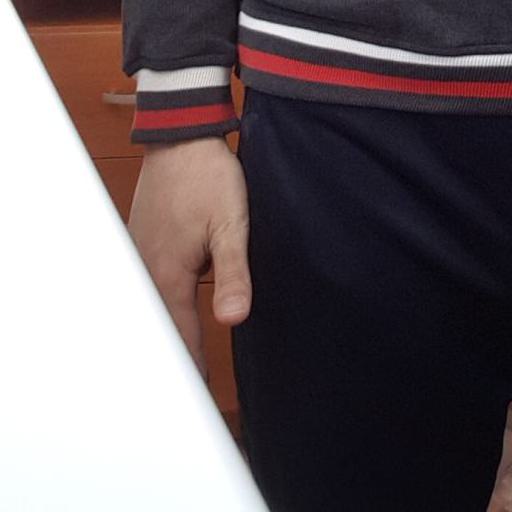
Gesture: no_gesture